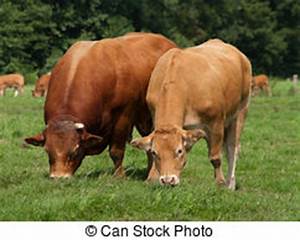
Label: cow